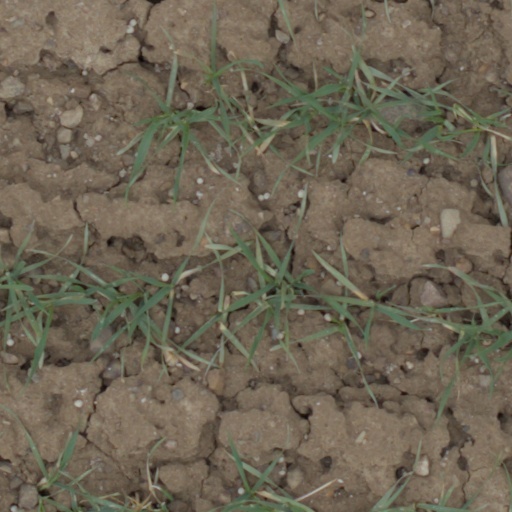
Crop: wheat